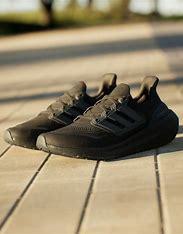
Brand: Adidas
Model: Ultraboost Light Lauf